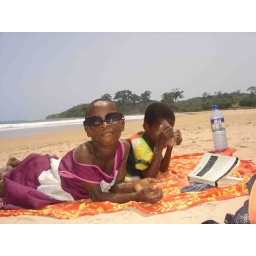
The girls make themselves at home and take over Jill's things when she leaves to go swimming.